Louis VI of France

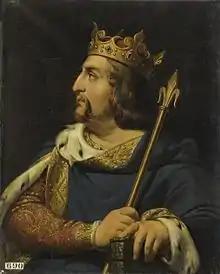
Posthumous painting by Merry-Joseph Blondel, 1837

As Louis VI approached his end, there seemed to be reasons for optimism. Henry I of England had died on 1 December 1135 and Stephen of Blois had seized the English crown, reneging on the oath he had sworn to Henry I to support Matilda. Stephen was thus in no position to bring the combined Anglo-Norman might against the French crown.